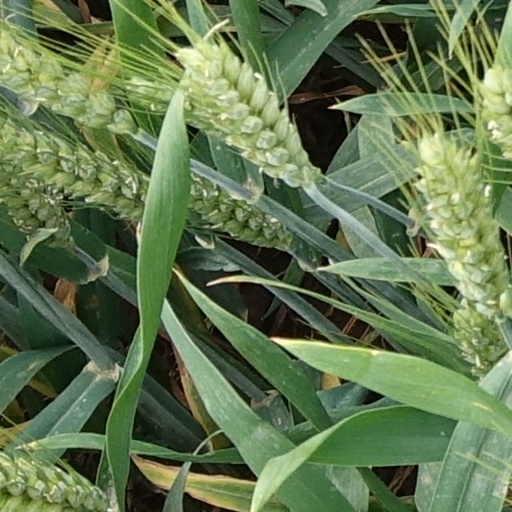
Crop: wheat